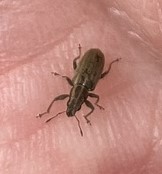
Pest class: pea_leaf_weevil